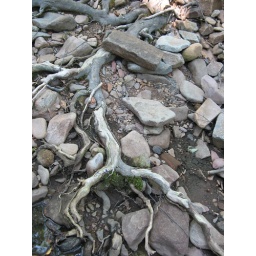
A tree root in a stream bed for a tributary to the Lehigh along the bike trail. Well-worn and serpentine.